The Greater Good (Lost)

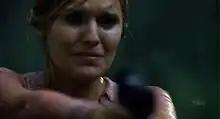
Shannon holds Locke at gunpoint.

"The Greater Good" is the 21st episode of the first season of "Lost". The episode was directed by David Grossman and written by Leonard Dick. It first aired on May 4, 2005, on ABC. The character of Sayid Jarrah (Naveen Andrews) is featured in the episode's flashbacks.